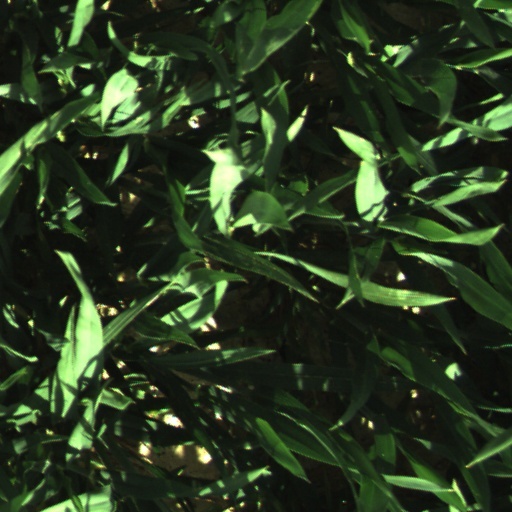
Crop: wheat